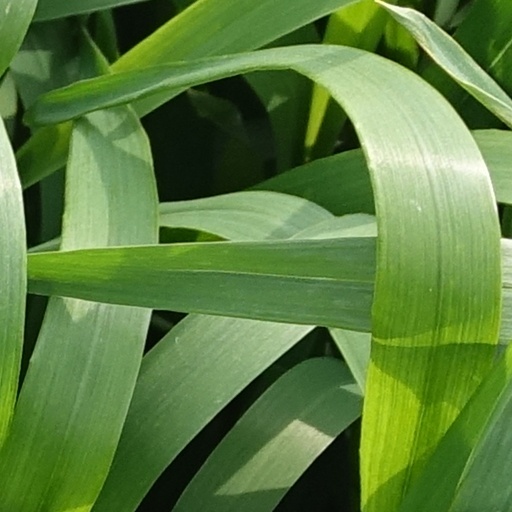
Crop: wheat